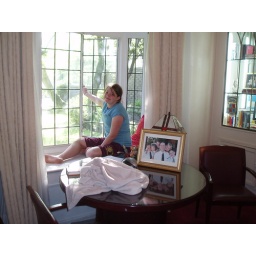
Sarah listening to General Conference, and the birds outside, in Dad's office